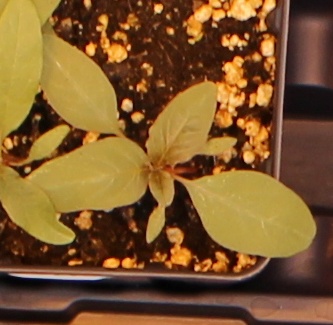
Label: Waterhemp